Miss Hook of Holland

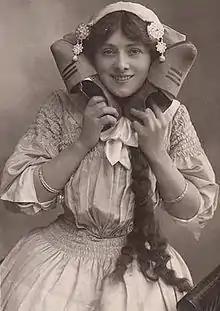
Isabel Jay as Sally

Miss Hook of Holland is an English musical comedy (styled a "Dutch Musical Incident") in two acts, with music and lyrics by Paul Rubens with a book by Austen Hurgon and Rubens. The show was produced by Frank Curzon and opened at the Prince of Wales Theatre on 31 January 1907, running for a very successful 462 performances. It starred Harry Grattan and Isabel Jay.